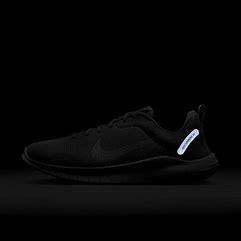
Brand: Nike
Model: Flex Experience Run 12